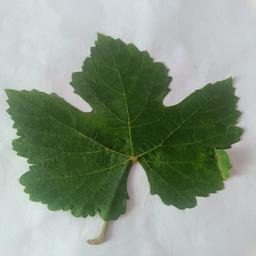
Label: Healthy Leaves